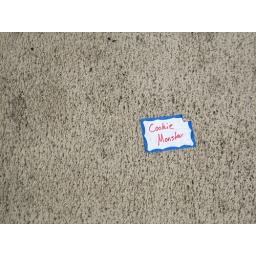
On the sidewalk in downtown Austin. No obvious blue fur on the sticker though.